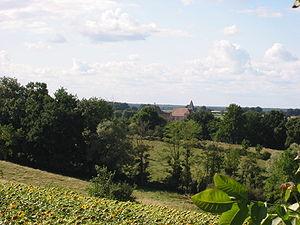
Châtelperron (France)
Châtelperron est une commune française située dans le département de l'Allier en région administrative Auvergne-Rhône-Alpes.